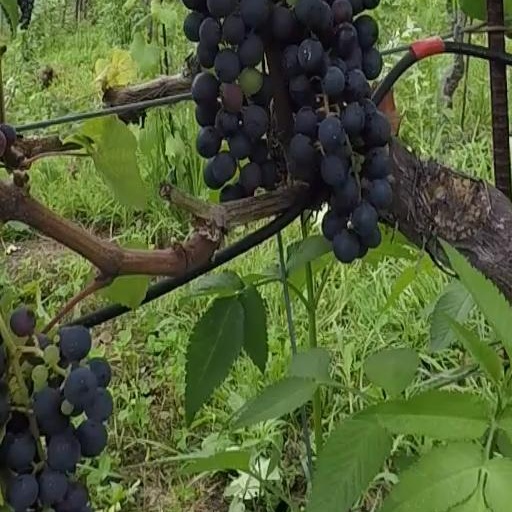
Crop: grape